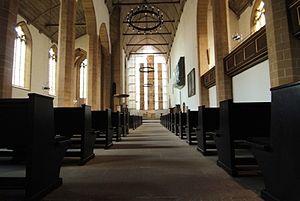
L'ancien couvent des Augustins d'Erfurt, en Thuringe, est célèbre pour y avoir accueilli Martin Luther du 17 juillet 1505 à 1508. Luther, devenu religieux augustin, après avoir fait ses études à l'université d'Erfurt de 1501 à 1505, fait un noviciat rapide et est ordonné prêtre en 1507. L'année suivante, il est envoyé par le supérieur poursuivre ses études de théologie à Wittenberg et il reviendra au couvent pour des séjours jusqu'en 1511.